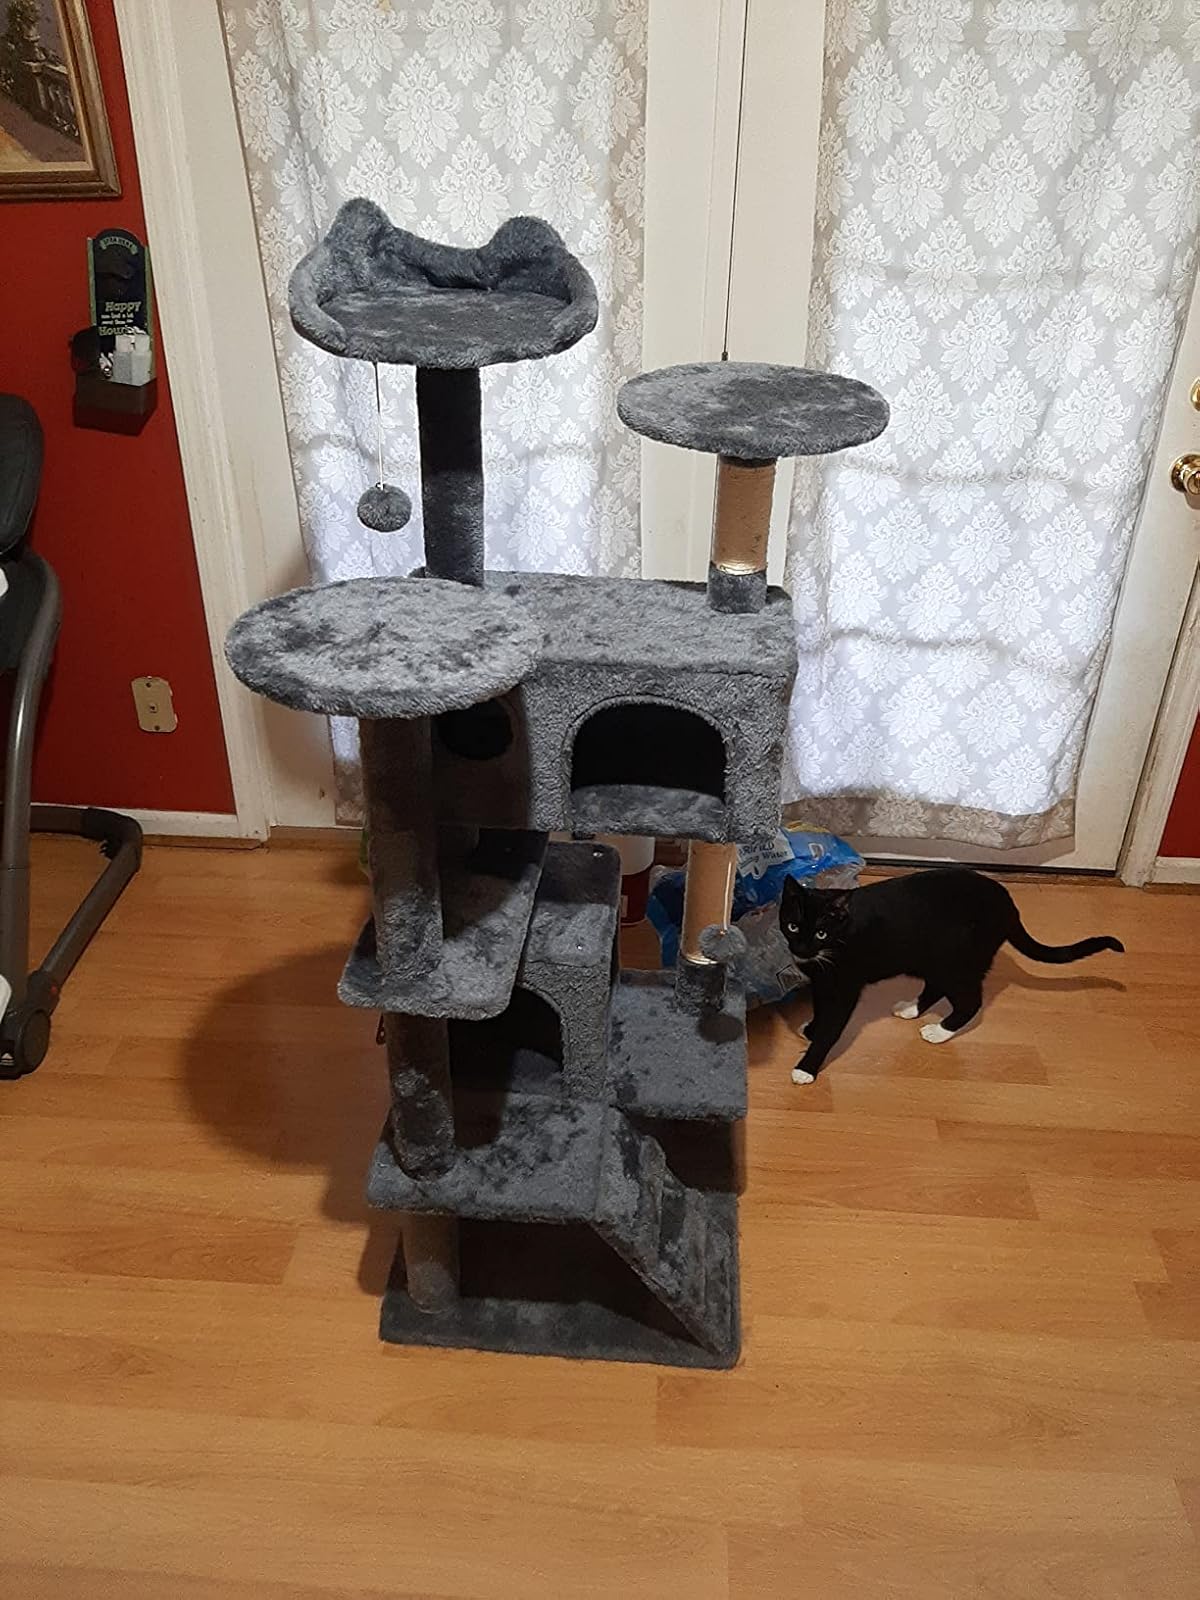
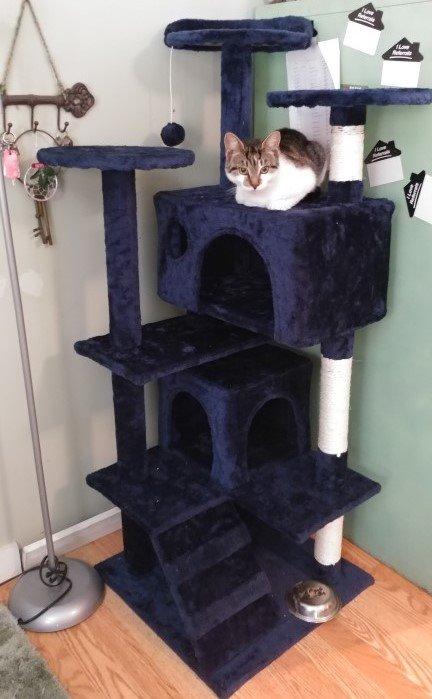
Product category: items_cat tree
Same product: no